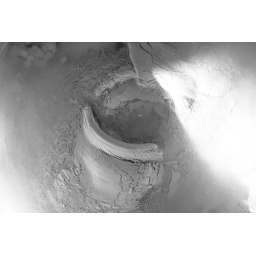
clay bowl in water